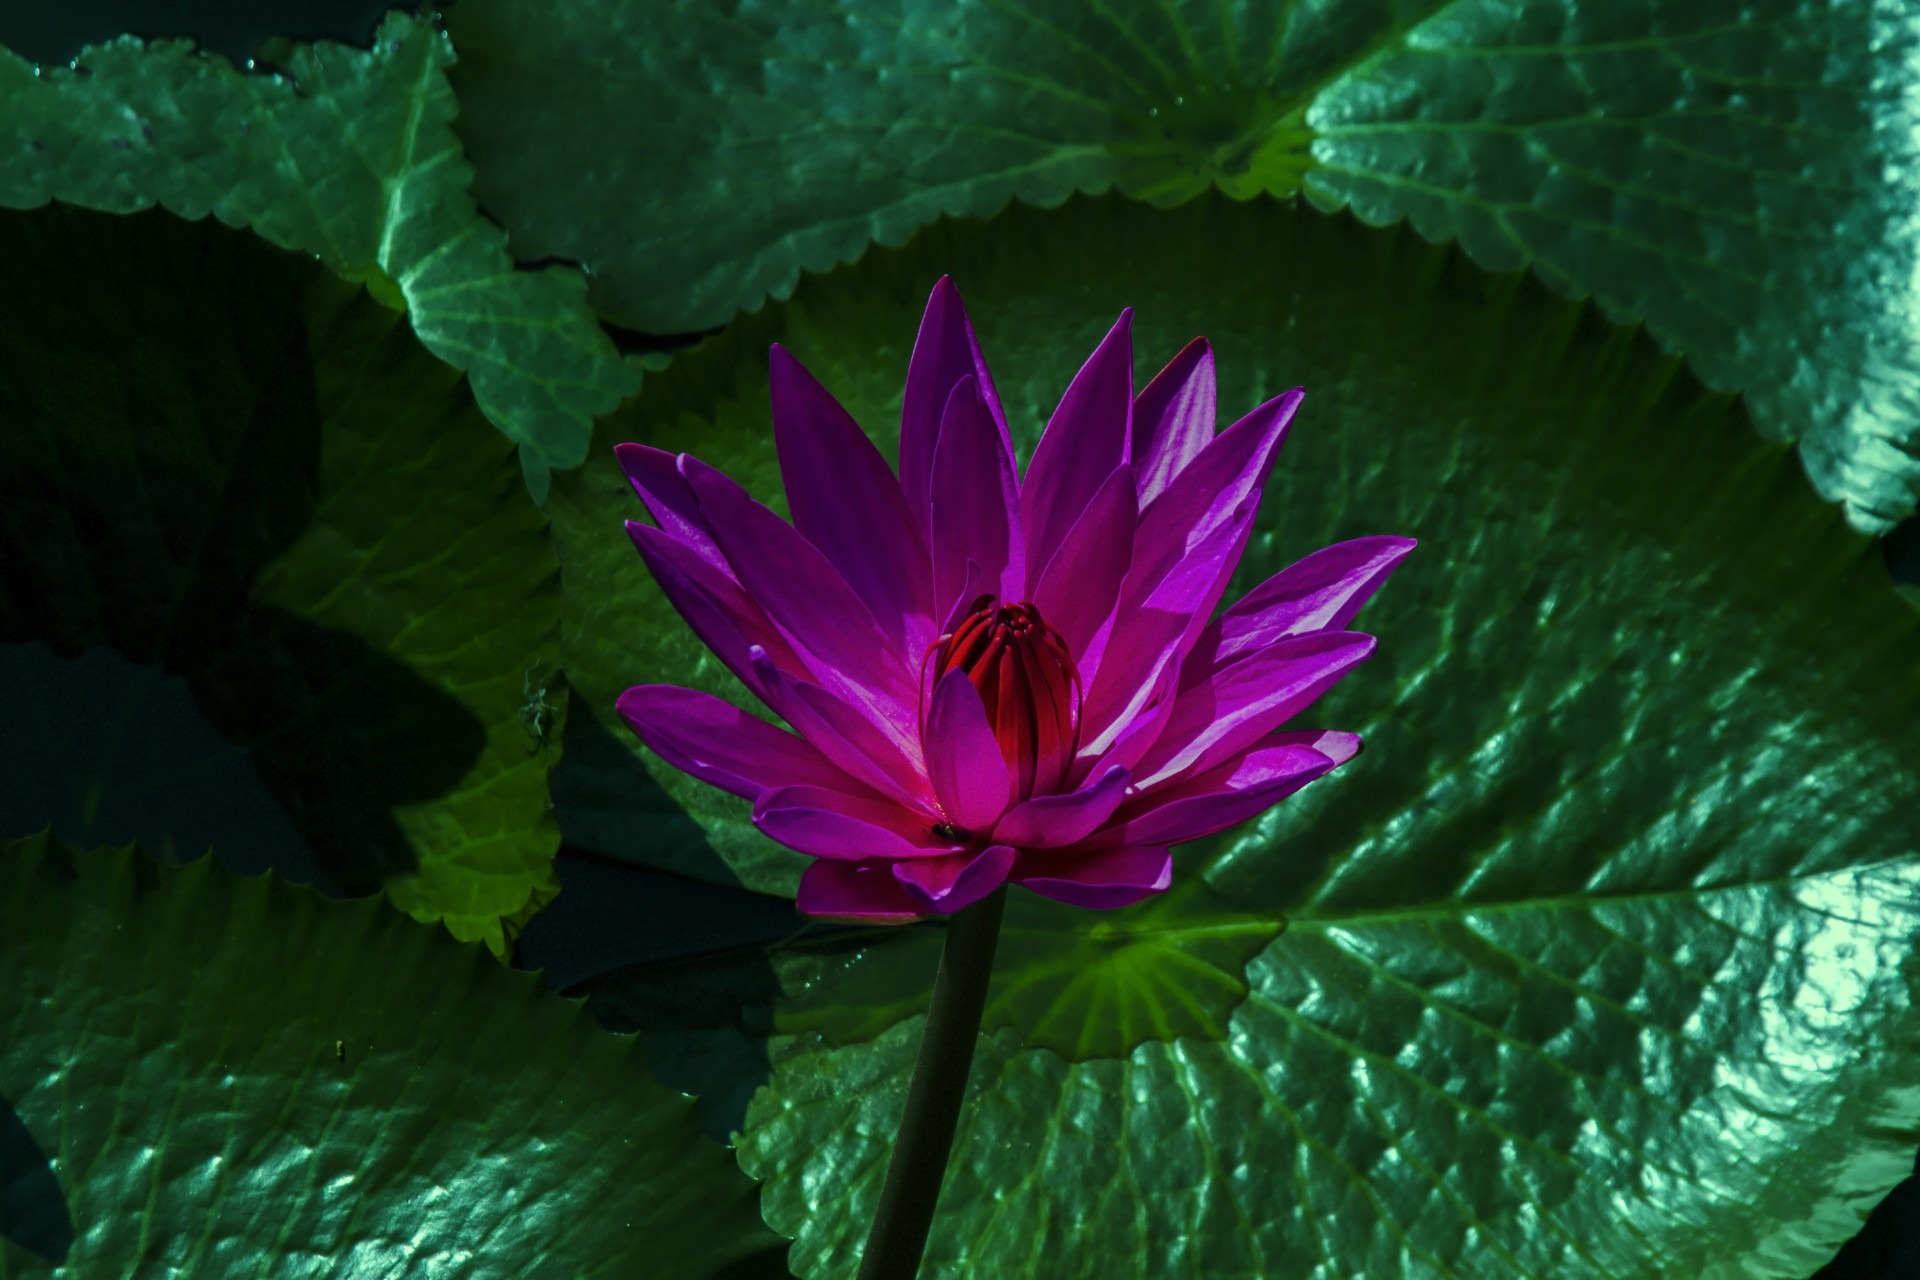
water, growth, plant, stem, leaf, flower, petal, floral, pond, aroma, wild, environment, tranquility, green, tranquil, natural, calm, serene, botany, blooming, aquatic, float, sacred lotus, aquatic plant, flora, lavender, botanical, life, ecology, water lily, lotus flower, violet, lotus, serenity, delicate, exotic, horticulture, vibrant, bud, pure, fragile, fragrant, elegance, macro photography, flowering plant, fragility, annual plant, land plant, lotus family, proteales